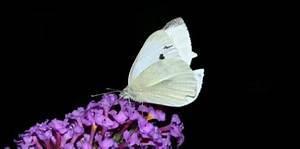
butterfly